TKO Group Holdings

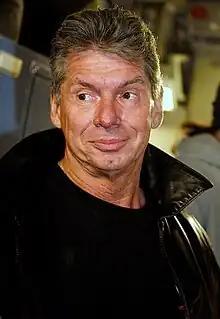
Vince McMahon, a third-generation wrestling promoter and co-founder of Titan Sports, Inc., originally served as Executive Chairman of TKO Group Holdings.

WWE was founded in 1953 as the Capitol Wrestling Corporation (CWC), a Northeastern territory of the National Wrestling Alliance (NWA). The CWC was run by Vincent J. McMahon, son of boxing and wrestling promoter Jess McMahon. Following a booking dispute over CWC wrestler Buddy Rogers and the NWA World Heavyweight Championship, the CWC left the NWA and became the World Wide Wrestling Federation (WWWF) in January 1963, and, by April 25, 1963, Rogers was declared the first WWWF World Heavyweight Champion. The WWWF was renamed to the World Wrestling Federation (WWF) in 1979; the WWF made its final departure from the NWA in 1983.